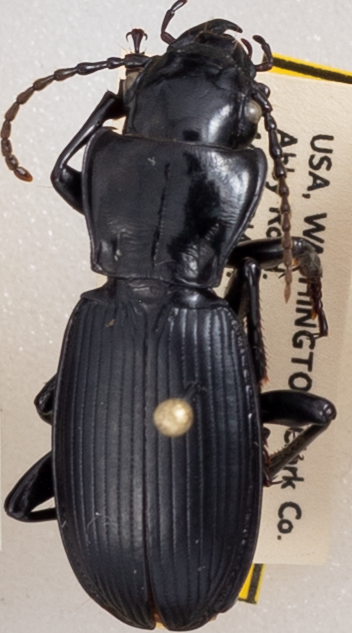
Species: Pterostichus lama
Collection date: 2019-08-06
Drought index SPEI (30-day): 0.03
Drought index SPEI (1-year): -2.09
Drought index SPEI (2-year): -2.09